Green Square, New South Wales

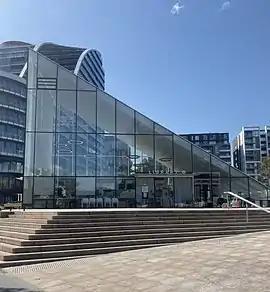
Green Square Town Centre

Green Square is an inner-southern locality of Sydney, New South Wales, Australia. The locale is at a five-way intersection where the four suburbs of Alexandria, Zetland, Waterloo and Beaconsfield meet. The precincts are linked by Ebsworth Street, Sydney's first new high street in a century, and Zetland Avenue west, a new tree-lined boulevard inspired by avenues in Manhattan with a long row of aligned traffic lights.